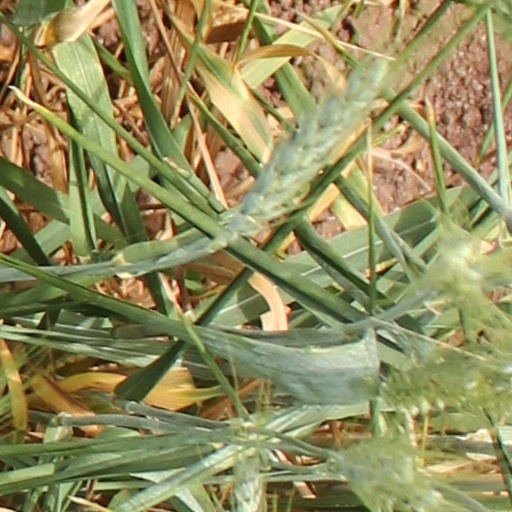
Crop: wheat